An Innocent Affair

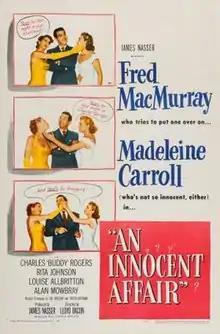
Theatrical release poster

An Innocent Affair is a 1948 American comedy film directed by Lloyd Bacon and written by Lou Breslow and Joseph Hoffman. The film stars Fred MacMurray, Madeleine Carroll, Charles "Buddy" Rogers, Rita Johnson, Louise Allbritton and Alan Mowbray. It was released on October 15, 1948 by United Artists. In the United Kingdom, the film was released under the title Don't Trust Your Husband.